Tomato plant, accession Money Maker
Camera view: vertical (180 deg); turntable rotation: 210 degrees
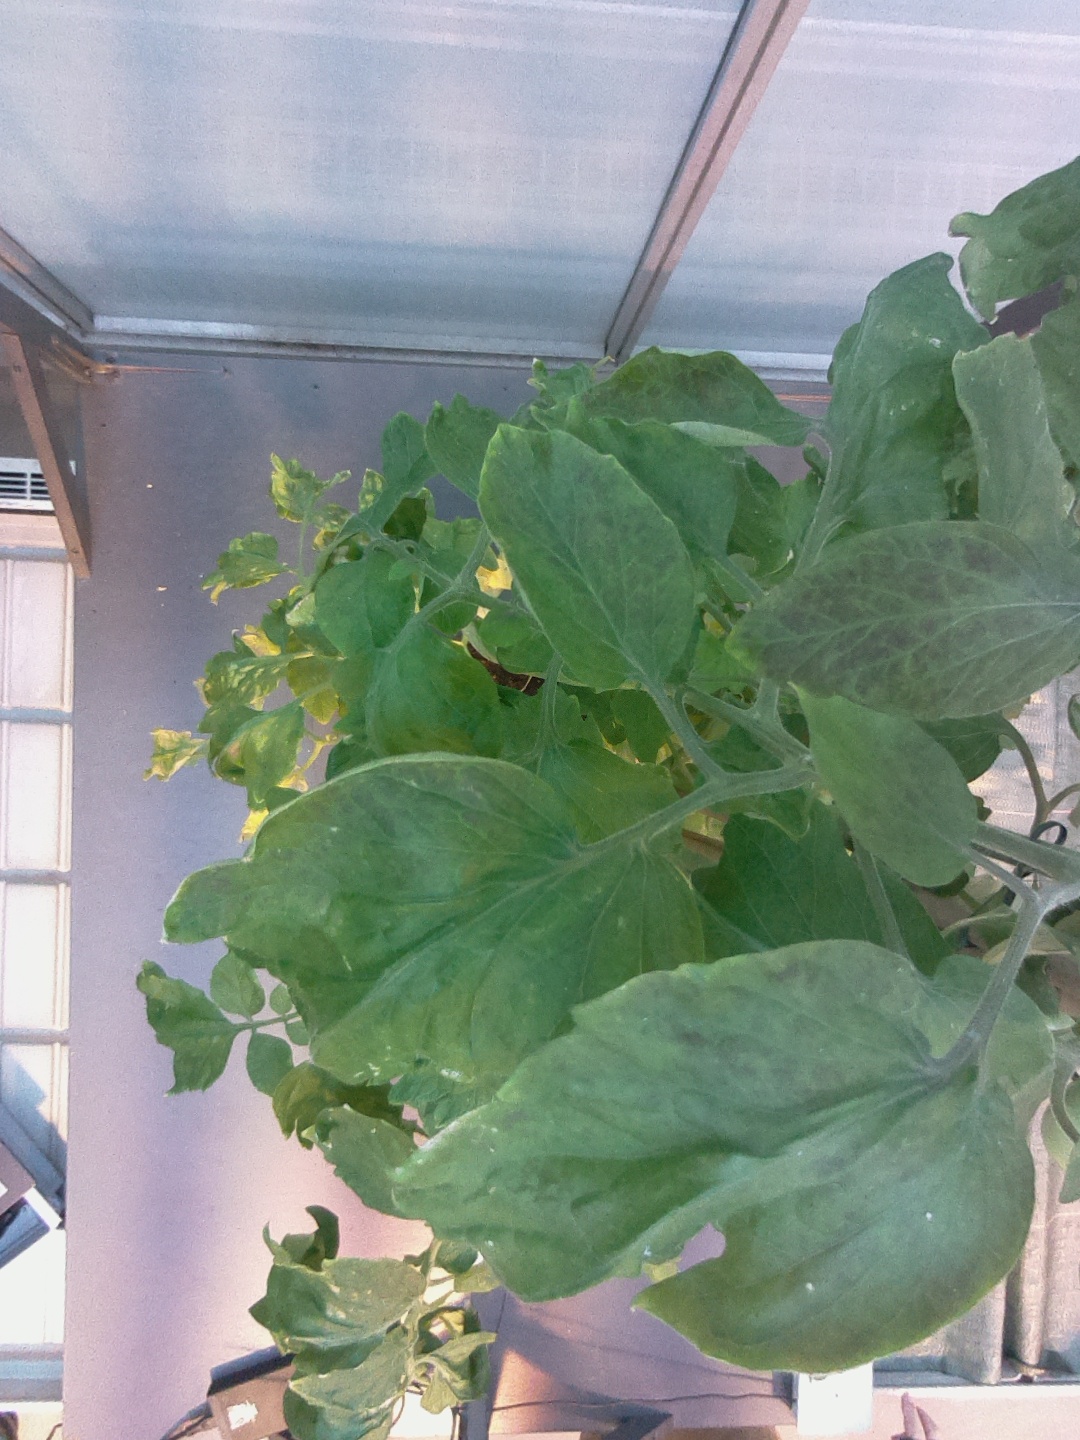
BBCH growth stage 75: 50%-60% of final fruit size